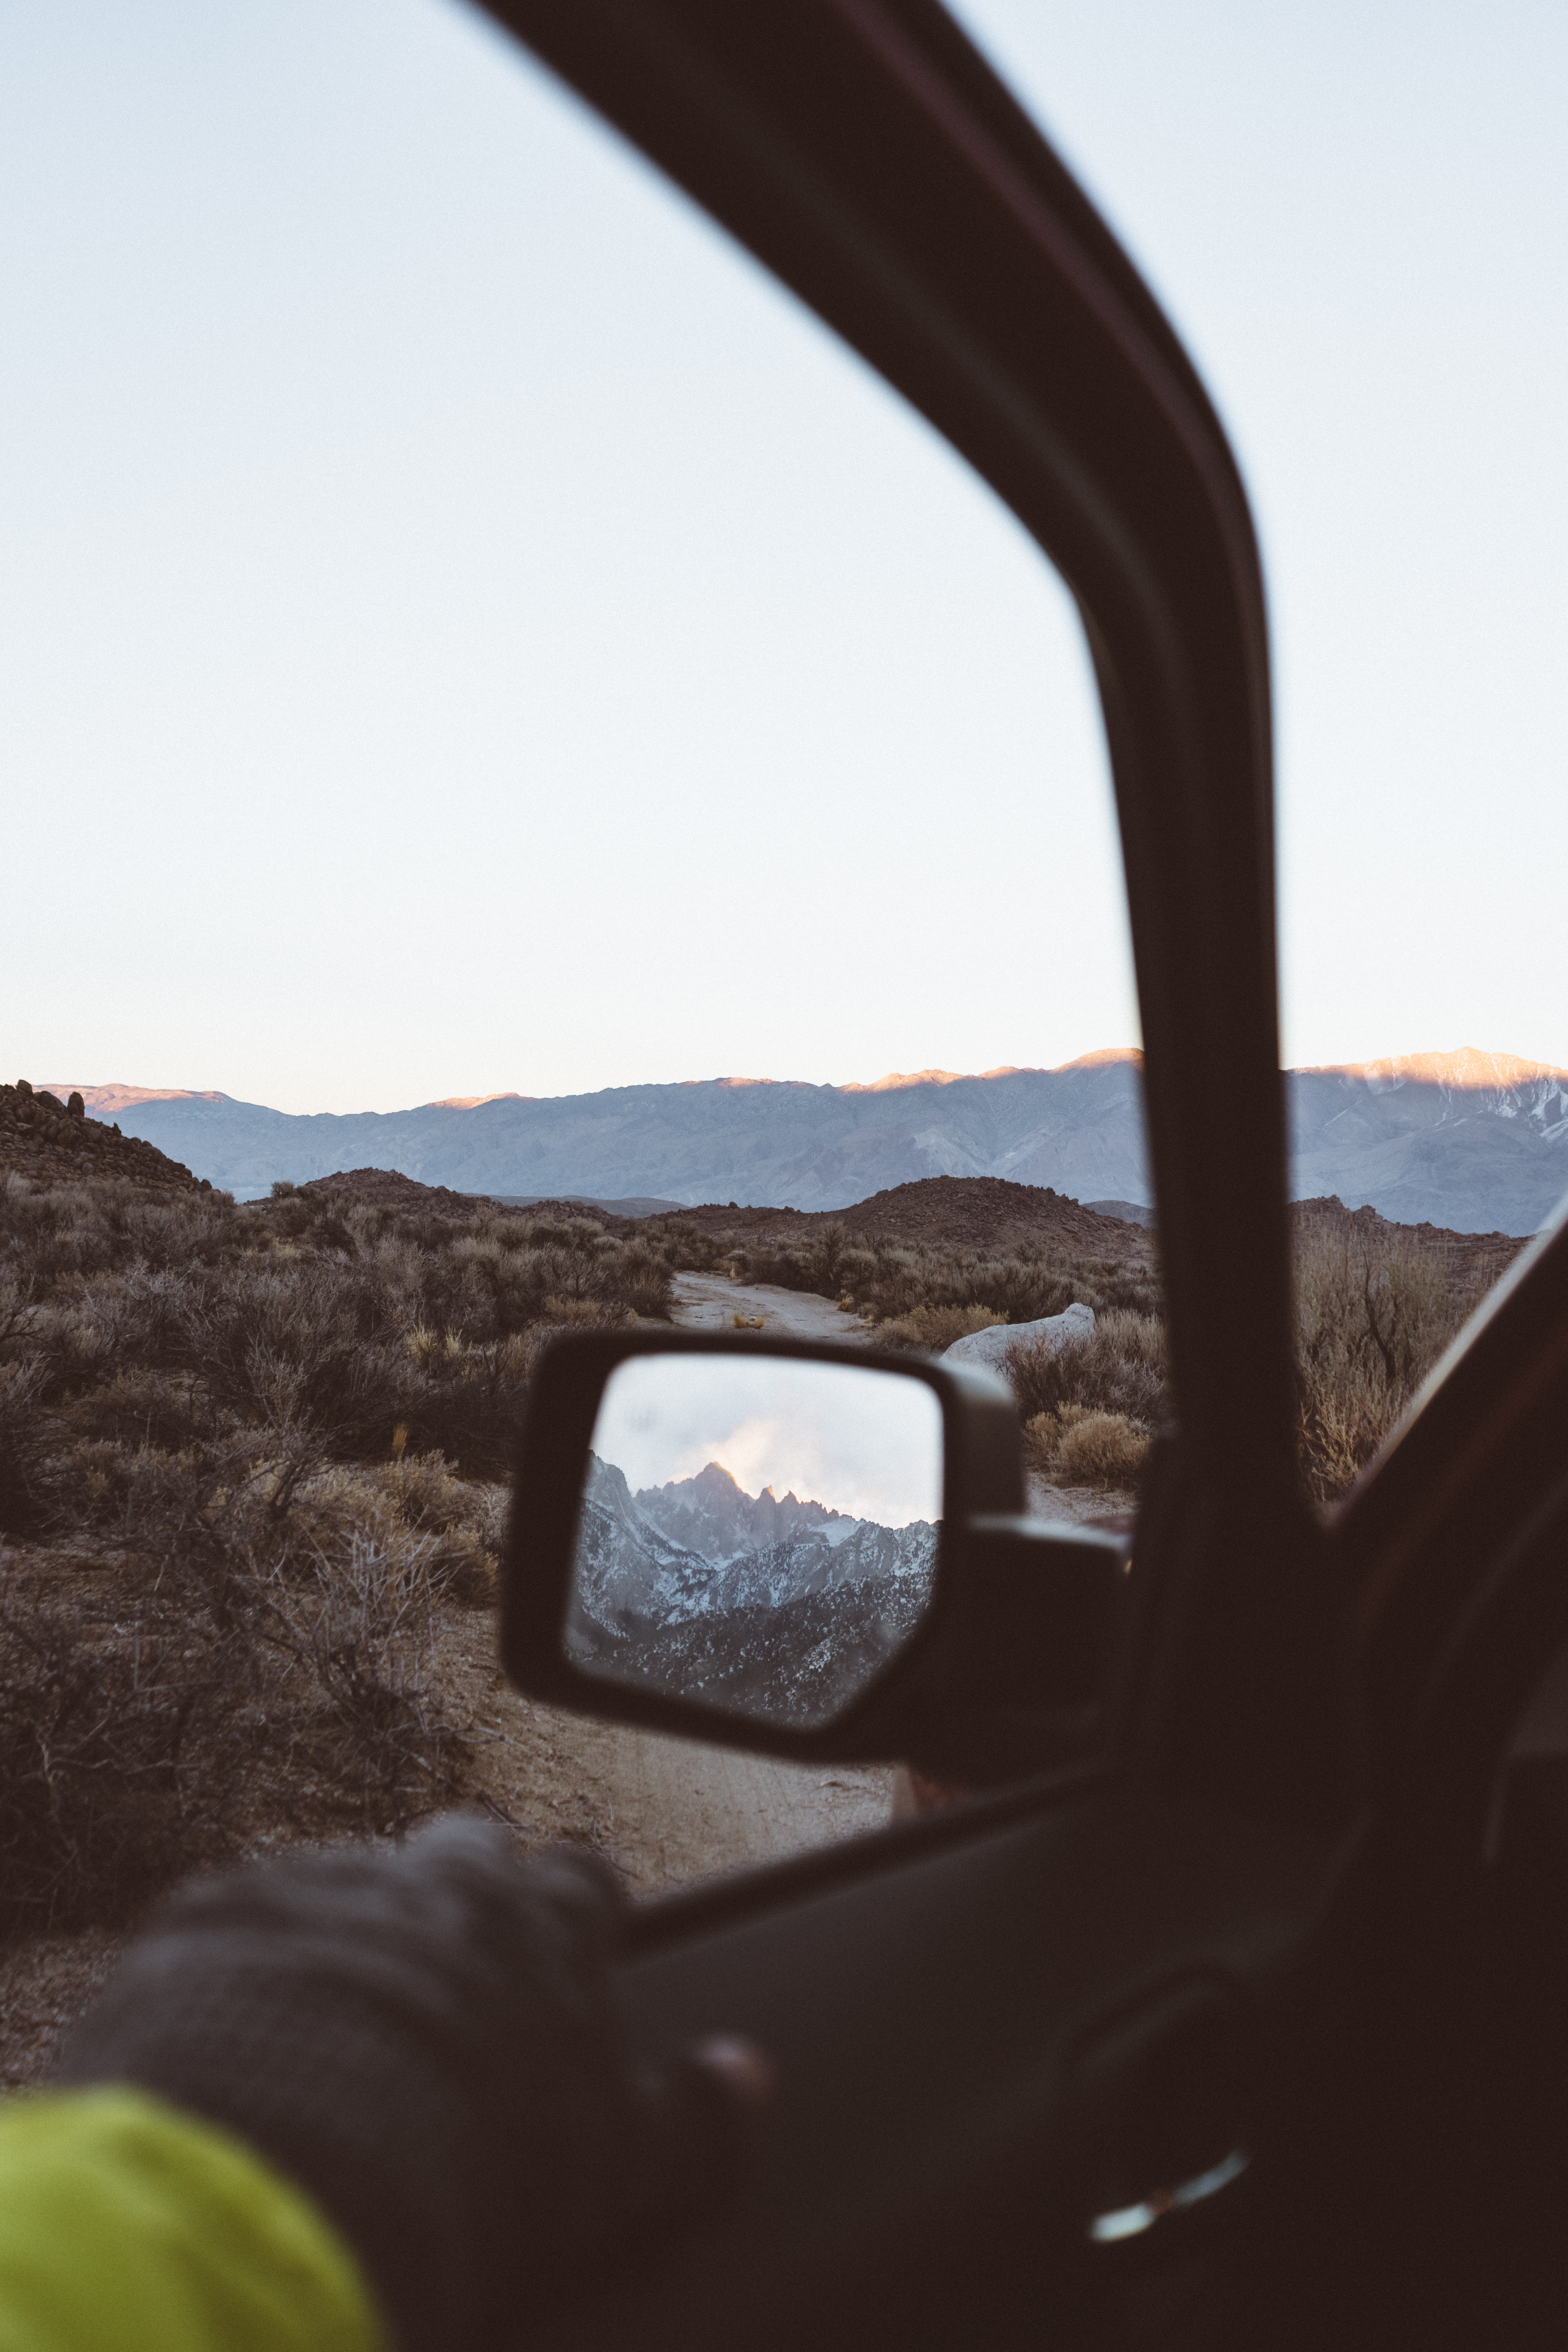
light, sunset, car, driving, vehicle, material